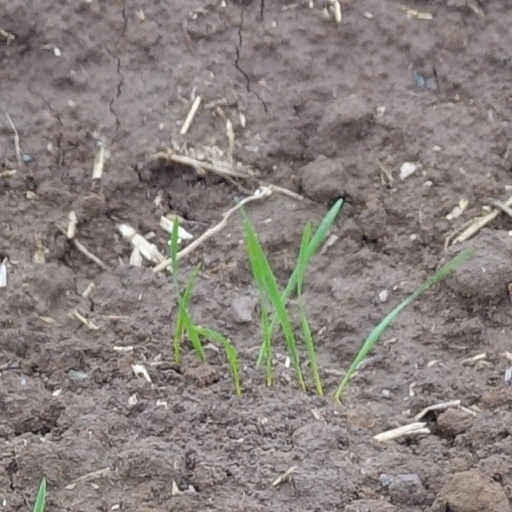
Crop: wheat